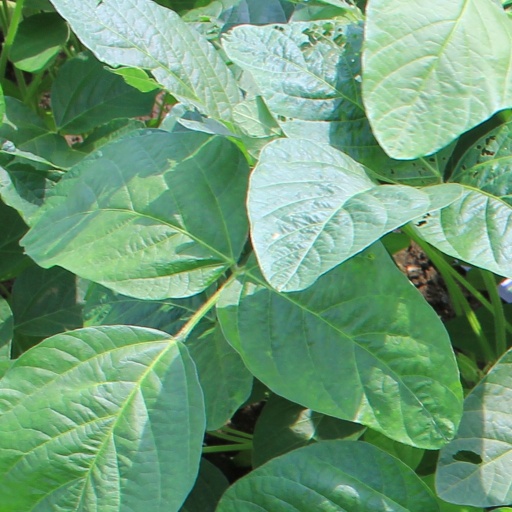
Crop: soybean